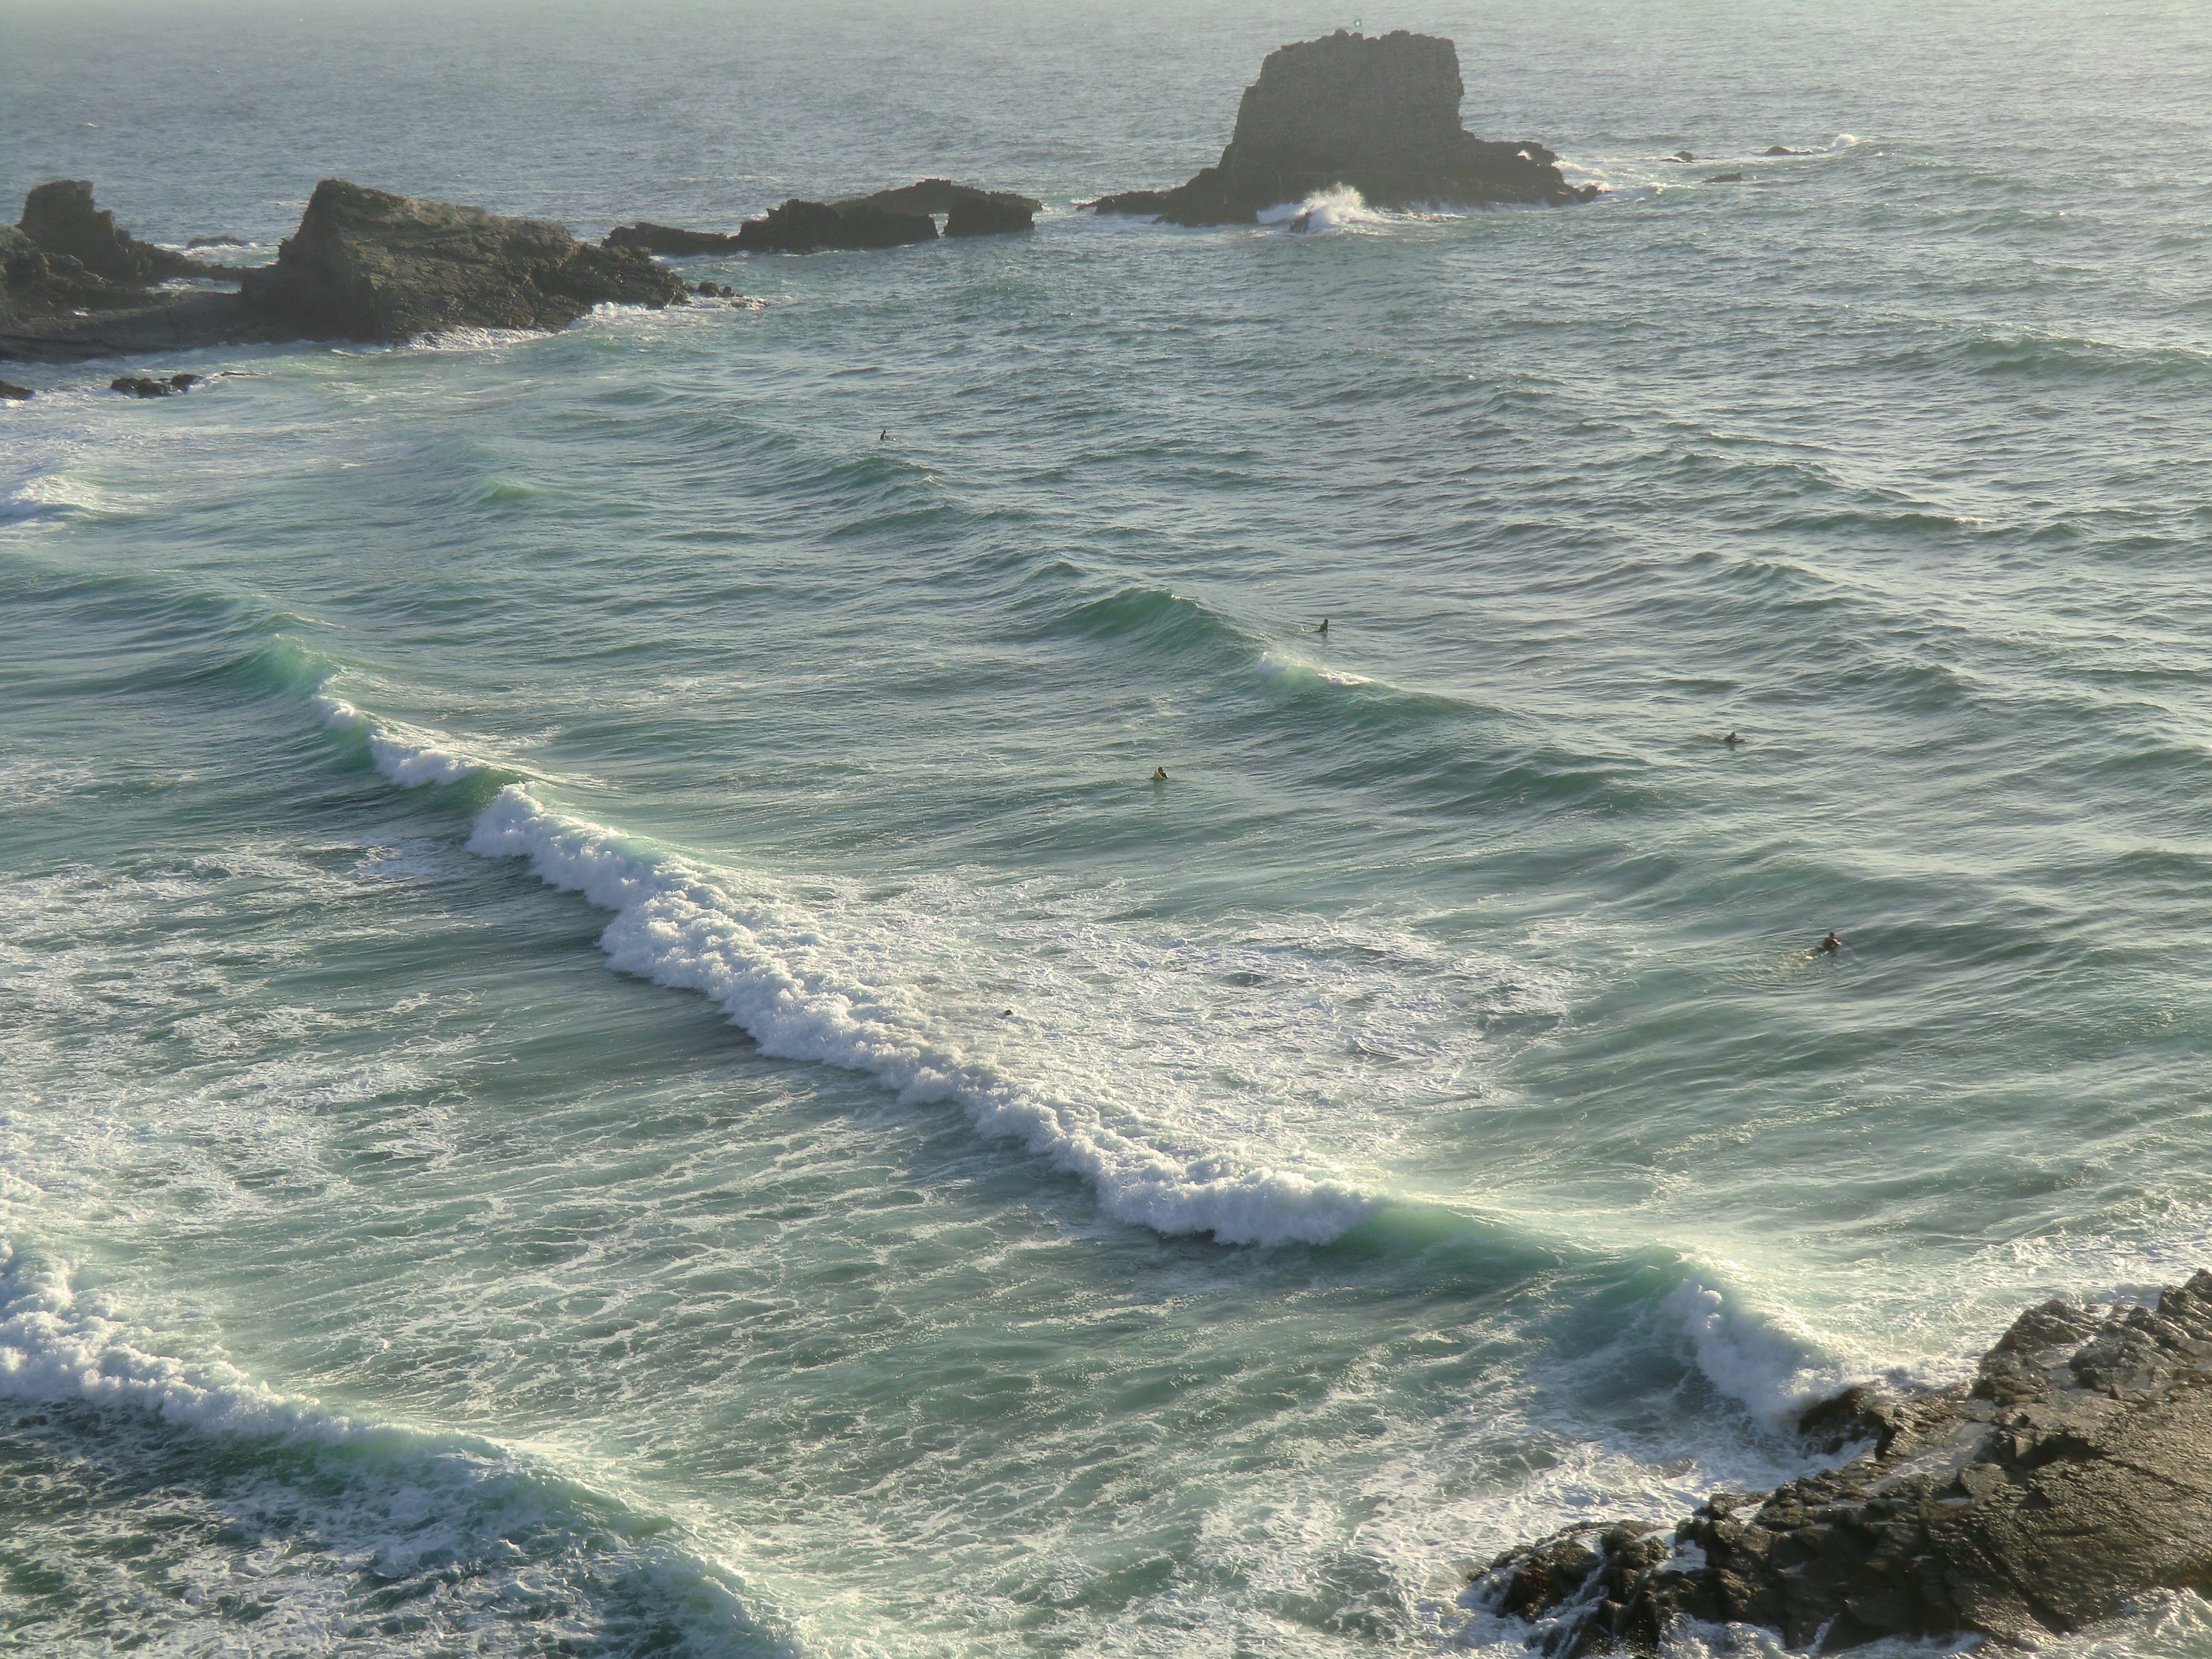
beach, sea, coast, ocean, shore, wave, wind, cliff, cove, bay, terrain, body of water, waves, mar, breakwater, cape, alentejo, arrifana, wind wave